Arturia MiniBrute

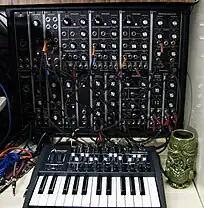
The MiniBrute shown in front of a Moog Modular System

The MiniBrute's LFO can be routed to wave shape modulation, filter cutoff, pitch, and amplitude. Various wave shapes are available for the LFO. It can also be synced to the MiniBrute's arpeggiator. The audio output can be reprocessed through the synthesizer using the Brute Factor to achieve an overdrive effect.